Wingwood House

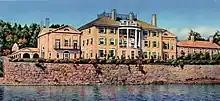
The house, circa 1940

Wingwood House was a neo-colonial house in Bar Harbor, Maine.